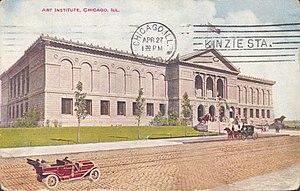
L'Art Institute of Chicago est un musée situé à Chicago aux États-Unis. Deuxième plus grand musée d'art du pays après le Metropolitan Museum of Art de New York, il abrite l'une des plus importantes collections d'art des États-Unis. Ouvert au public depuis 1879, le musée fut établi initialement à l'angle sud-ouest de State Street et de Monroe Street. Lors de l'Exposition universelle de 1893, la ville construisit un nouveau bâtiment pour abriter les collections de l'Art Institute. Depuis 1893, le musée se trouve dans le Grant Park, au 111 South Michigan Avenue, dans le centre-ville de Chicago.